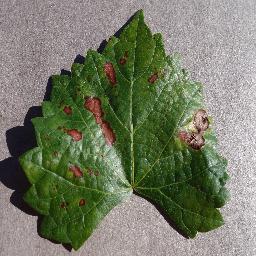
Label: Grape___Esca_(Black_Measles)